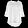
Label: Shirt